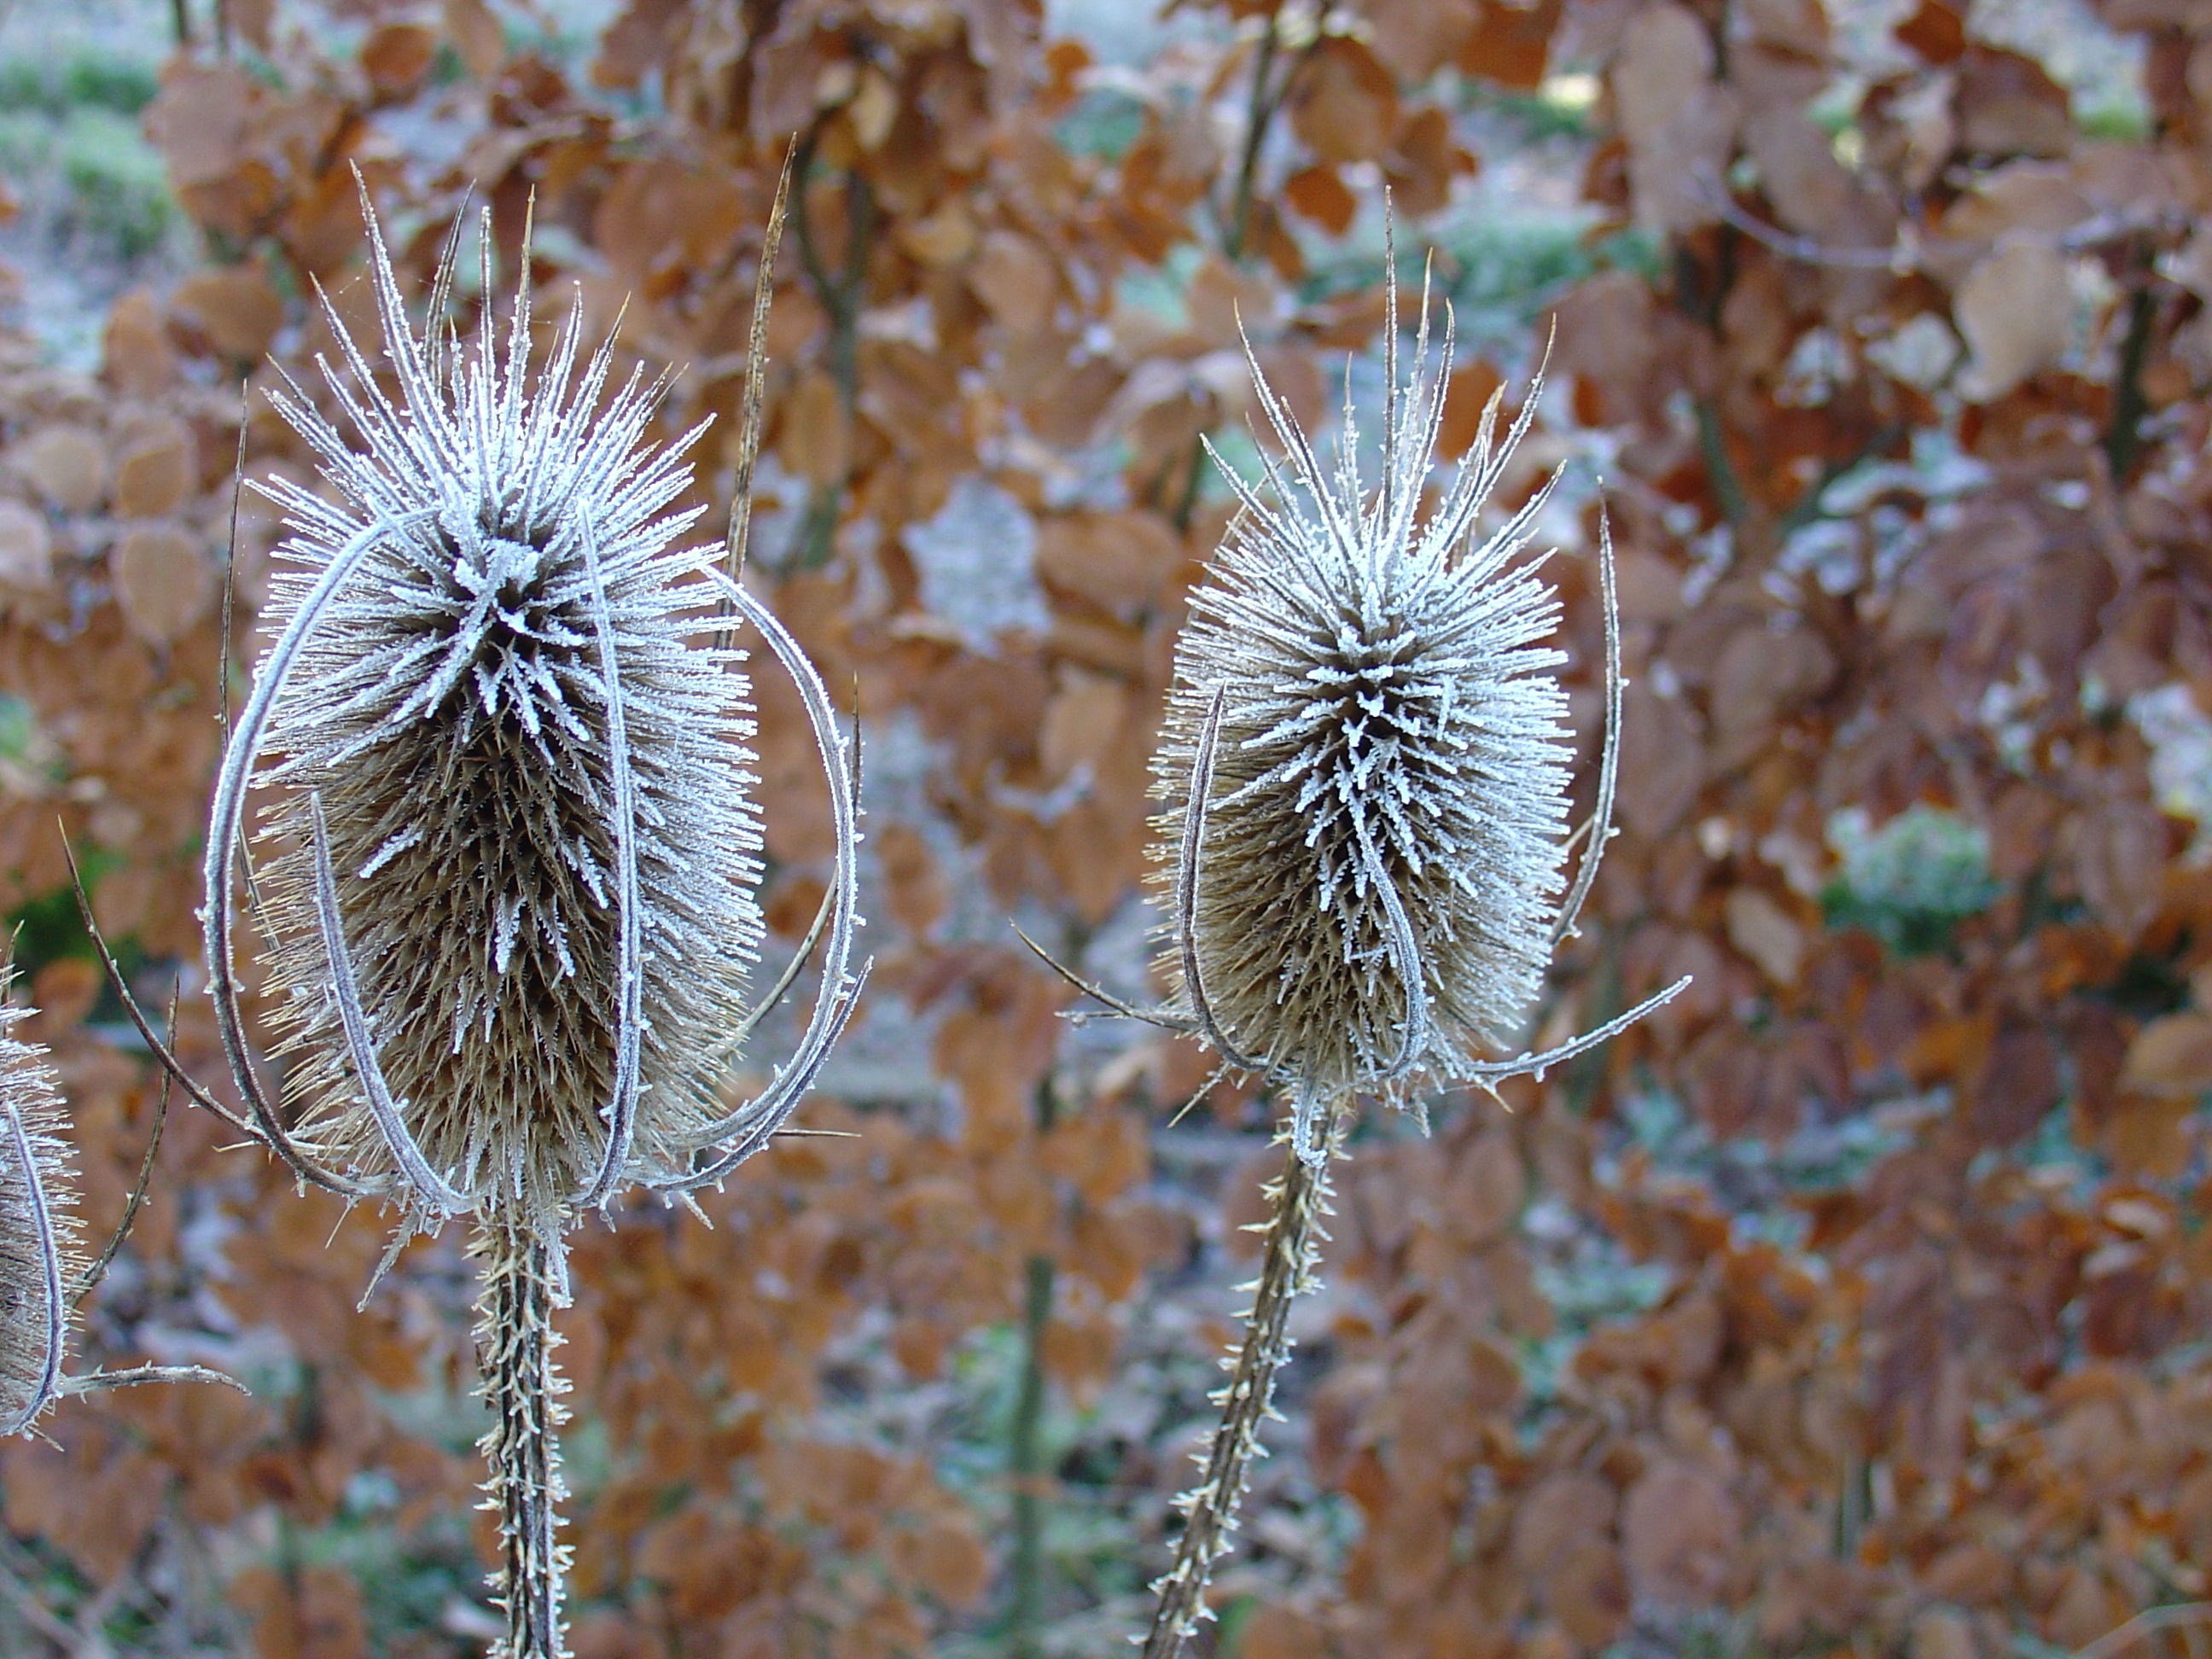
tree, nature, branch, winter, plant, leaf, flower, frost, wildlife, autumn, brown, botany, flora, season, fauna, wildflower, close up, macro photography, flowering plant, kaardebol, land plant, thorns spines and prickles